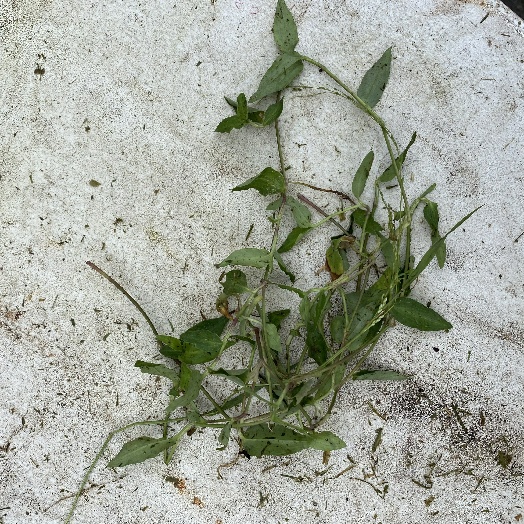
Label: Vegetation